Steamboats of the Columbia River

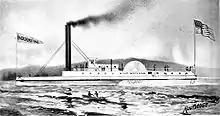
"Lot Whitcomb", circa 1853

Originally, the Columbia River was not considered navigable beyond its confluence with the Snake River just north of the Wallula Gap. This led to the somewhat misleading designations of stretch of the Columbia River from Wallula to its mouth as the lower, middle and upper river, generally defined as: